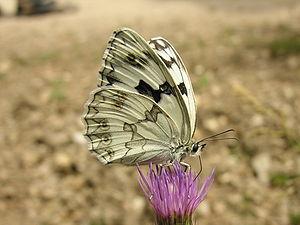
Un Échiquier de l'Ibérie (Melanargia lachesis, Nymphalidae, Satyrinae). Valle del Lozoya, Région de Madrid, Espagne.
L'Échiquier ibérique ou Échiquier d'Ibérie est une espèce d'insectes lépidoptères appartenant à la famille des Nymphalidae, à la sous-famille des Satyrinae et au genre Melanargia.